99 (2009 film)

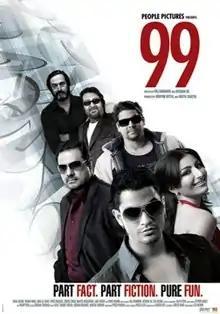
Theatrical release poster

99 is a 2009 Indian Hindi-language crime comedy film directed by Raj and D.K., starring Kunal Khemu, Boman Irani, Soha Ali Khan and Cyrus Broacha. The film is set in the year 1999, with cricket controversies of that year as the backdrop. It was produced and distributed by "People Pictures", and was released on 15 May 2009.